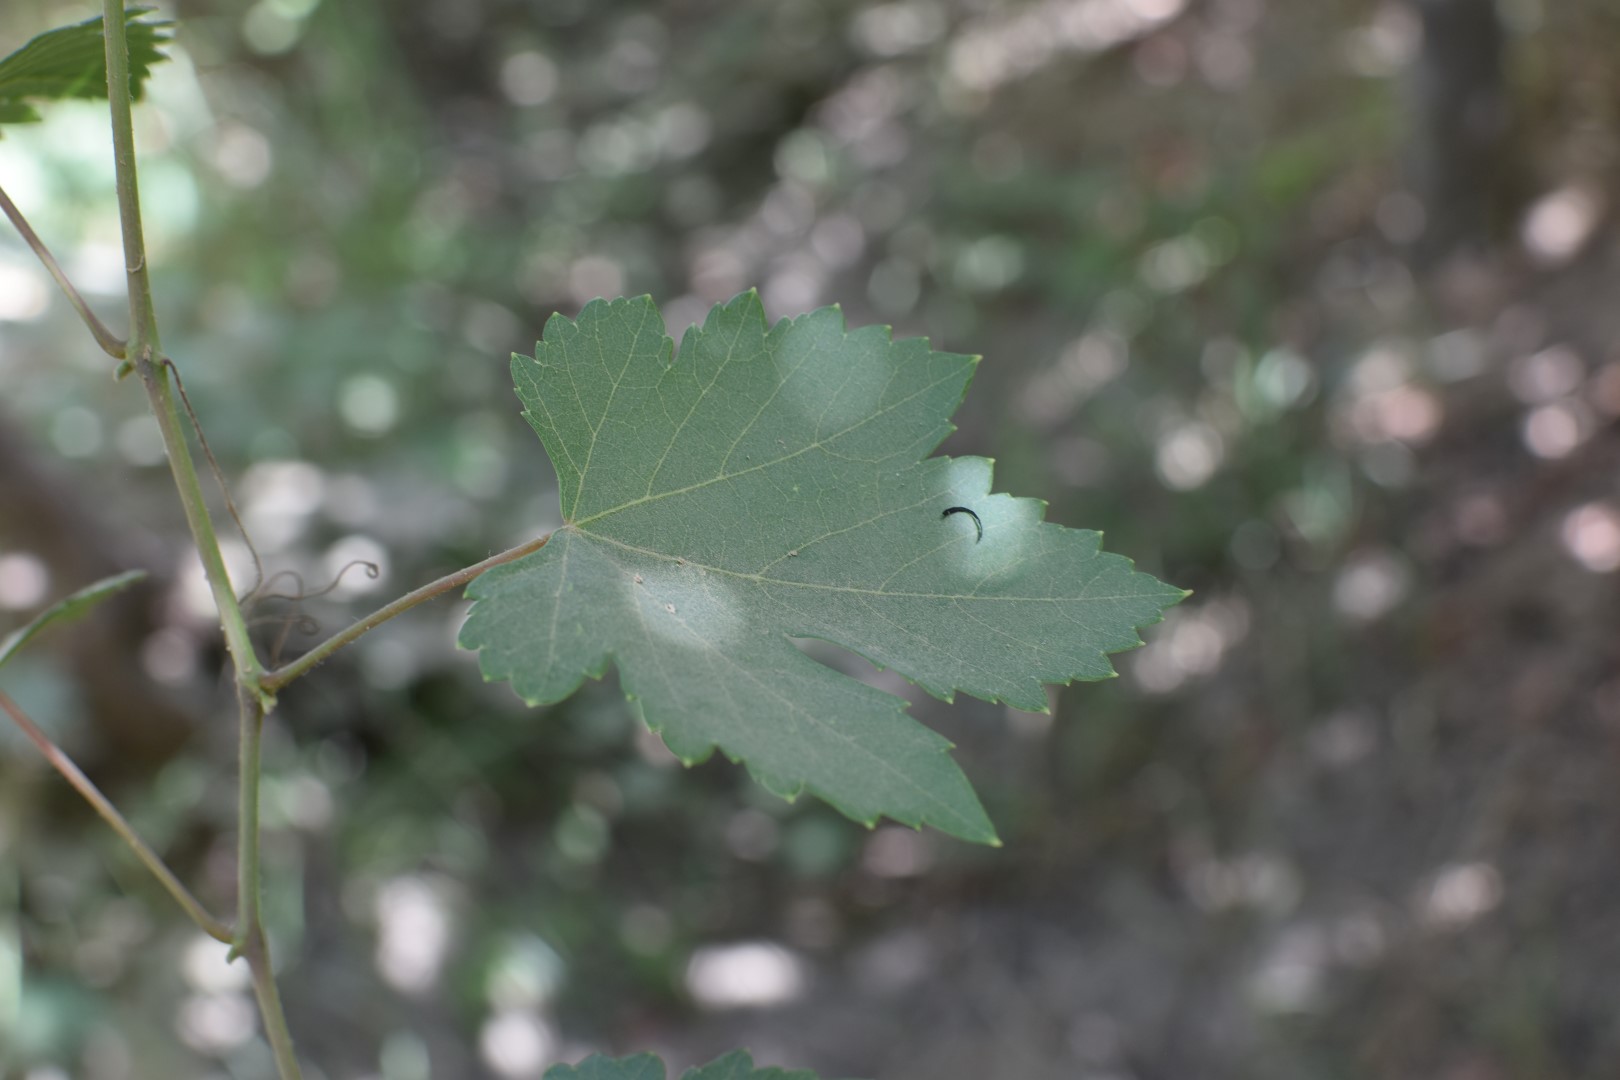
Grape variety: Halawani